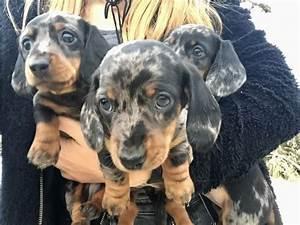
dog